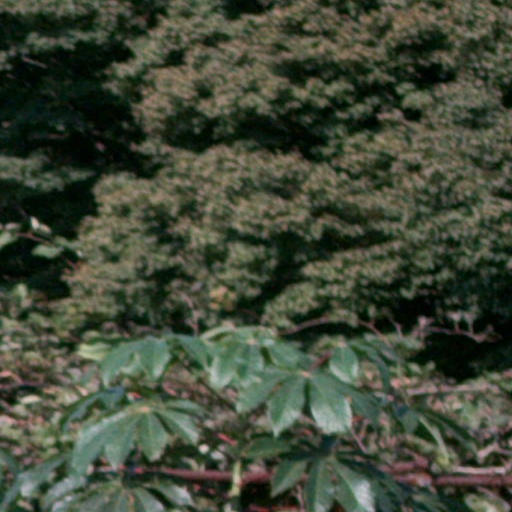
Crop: cassava